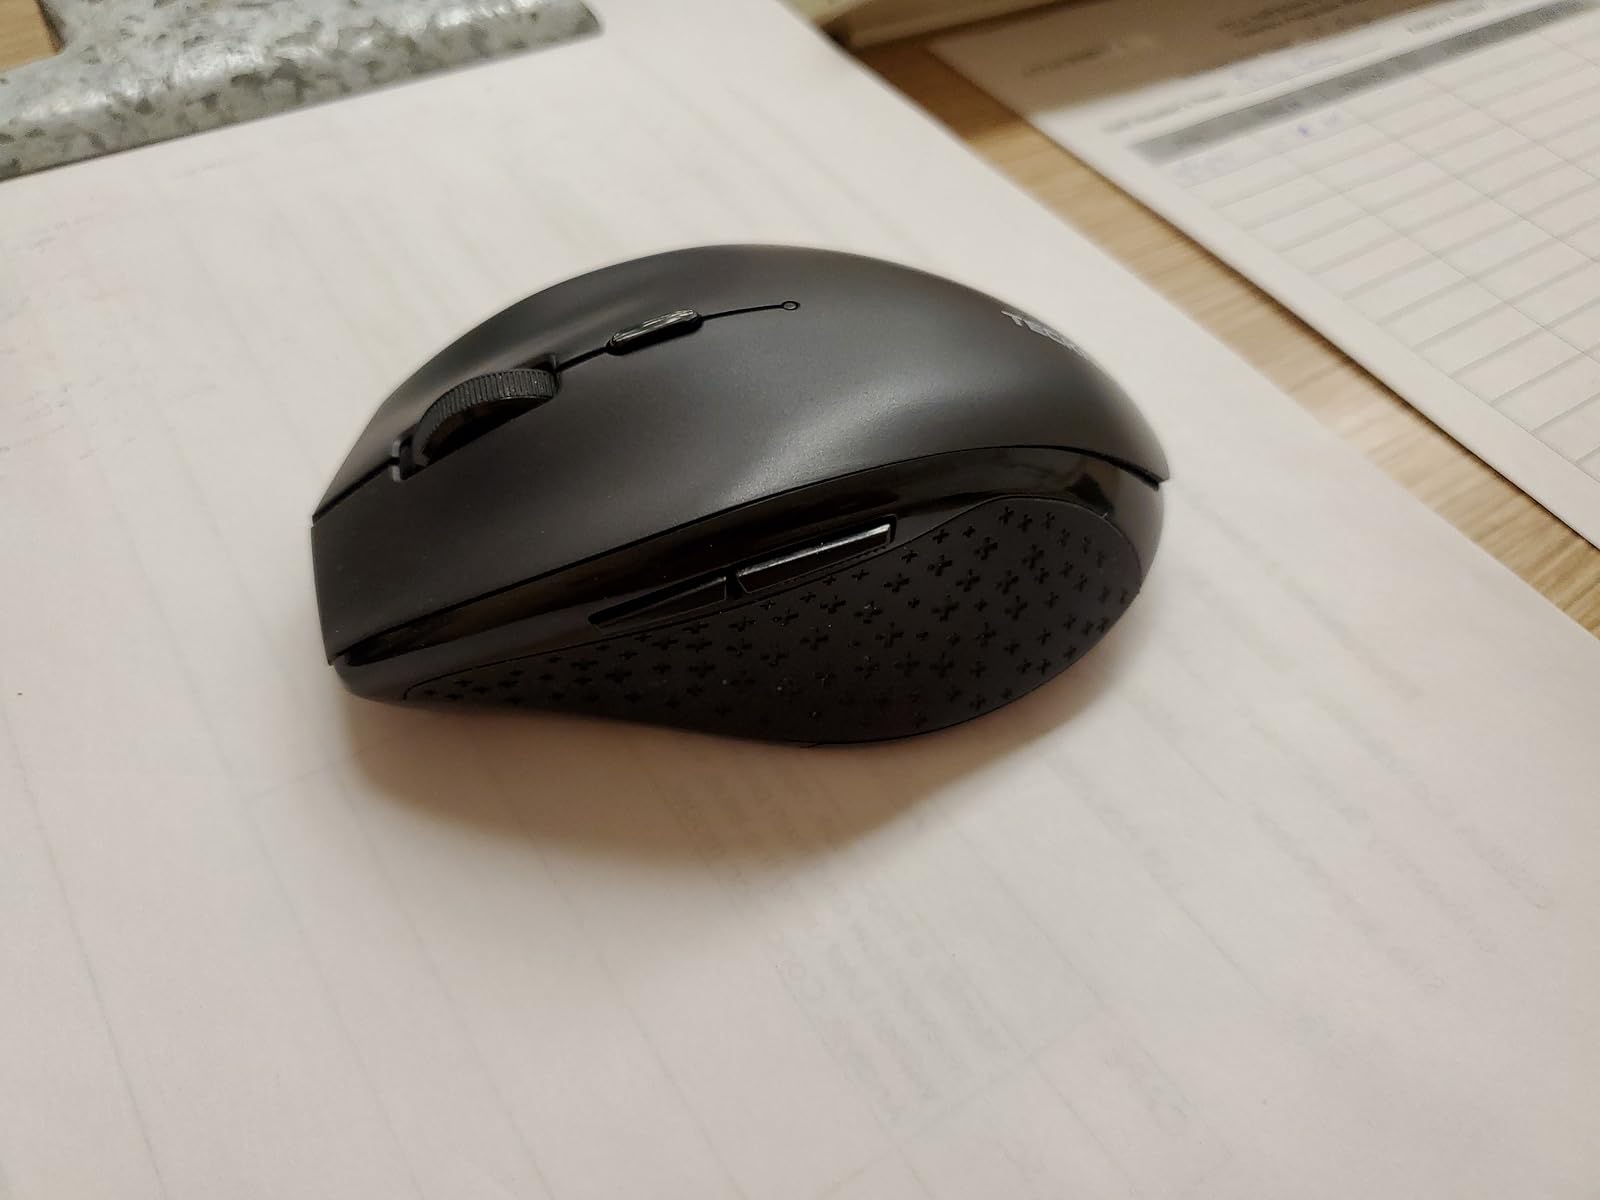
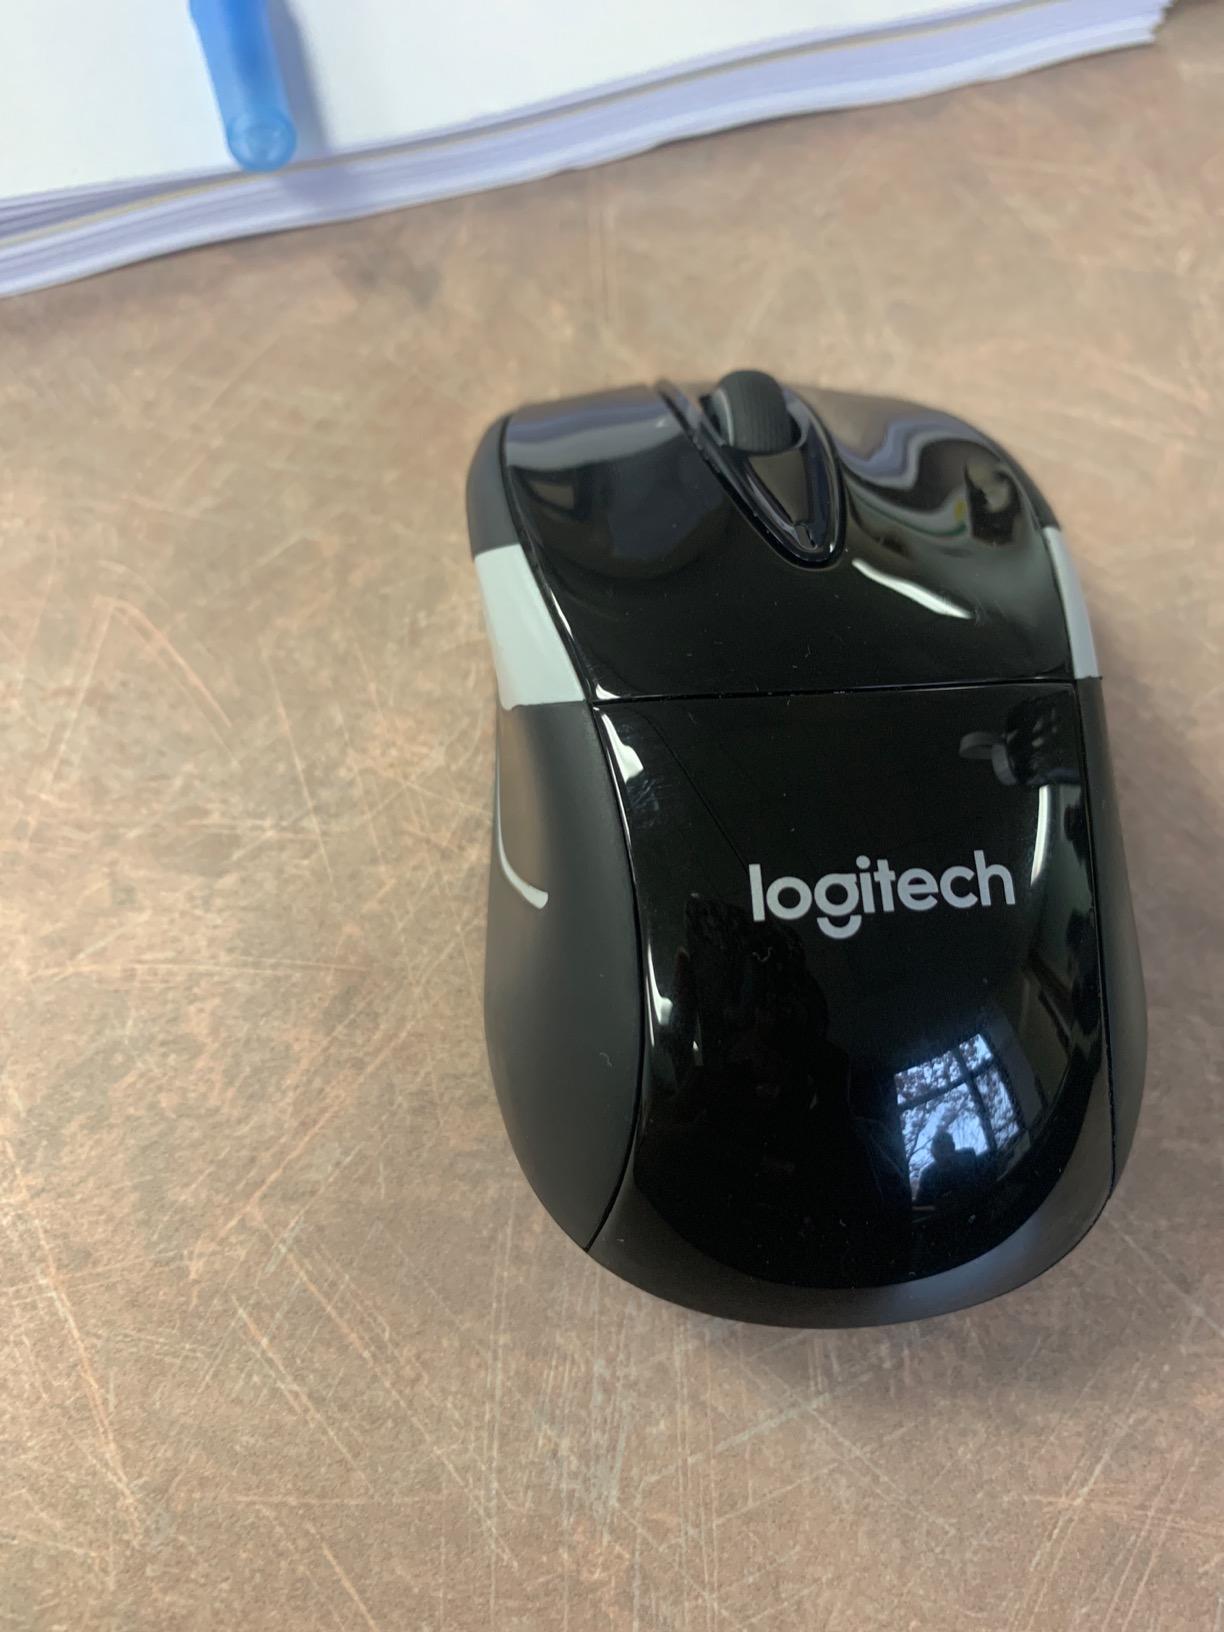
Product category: mouse
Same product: no